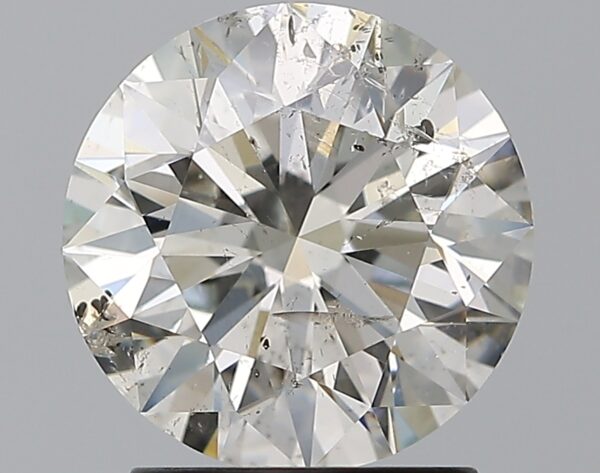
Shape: round
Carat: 2.01
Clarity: SI2
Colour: H
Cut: EX
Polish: EX
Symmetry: EX
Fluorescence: VSL
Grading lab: IGI
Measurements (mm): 8.04 x 8.01 x 5.03